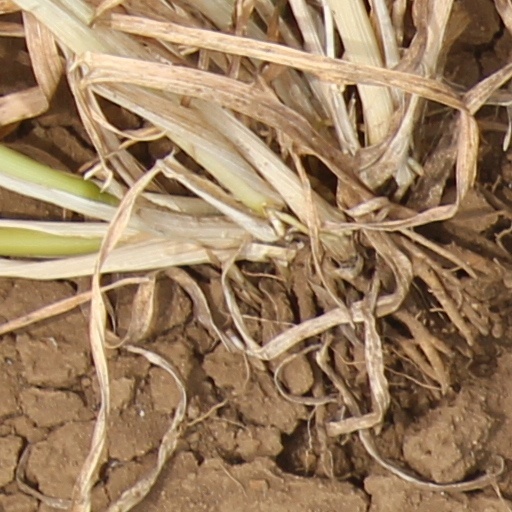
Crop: wheat